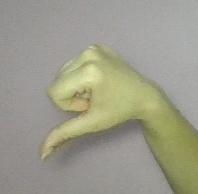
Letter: waw